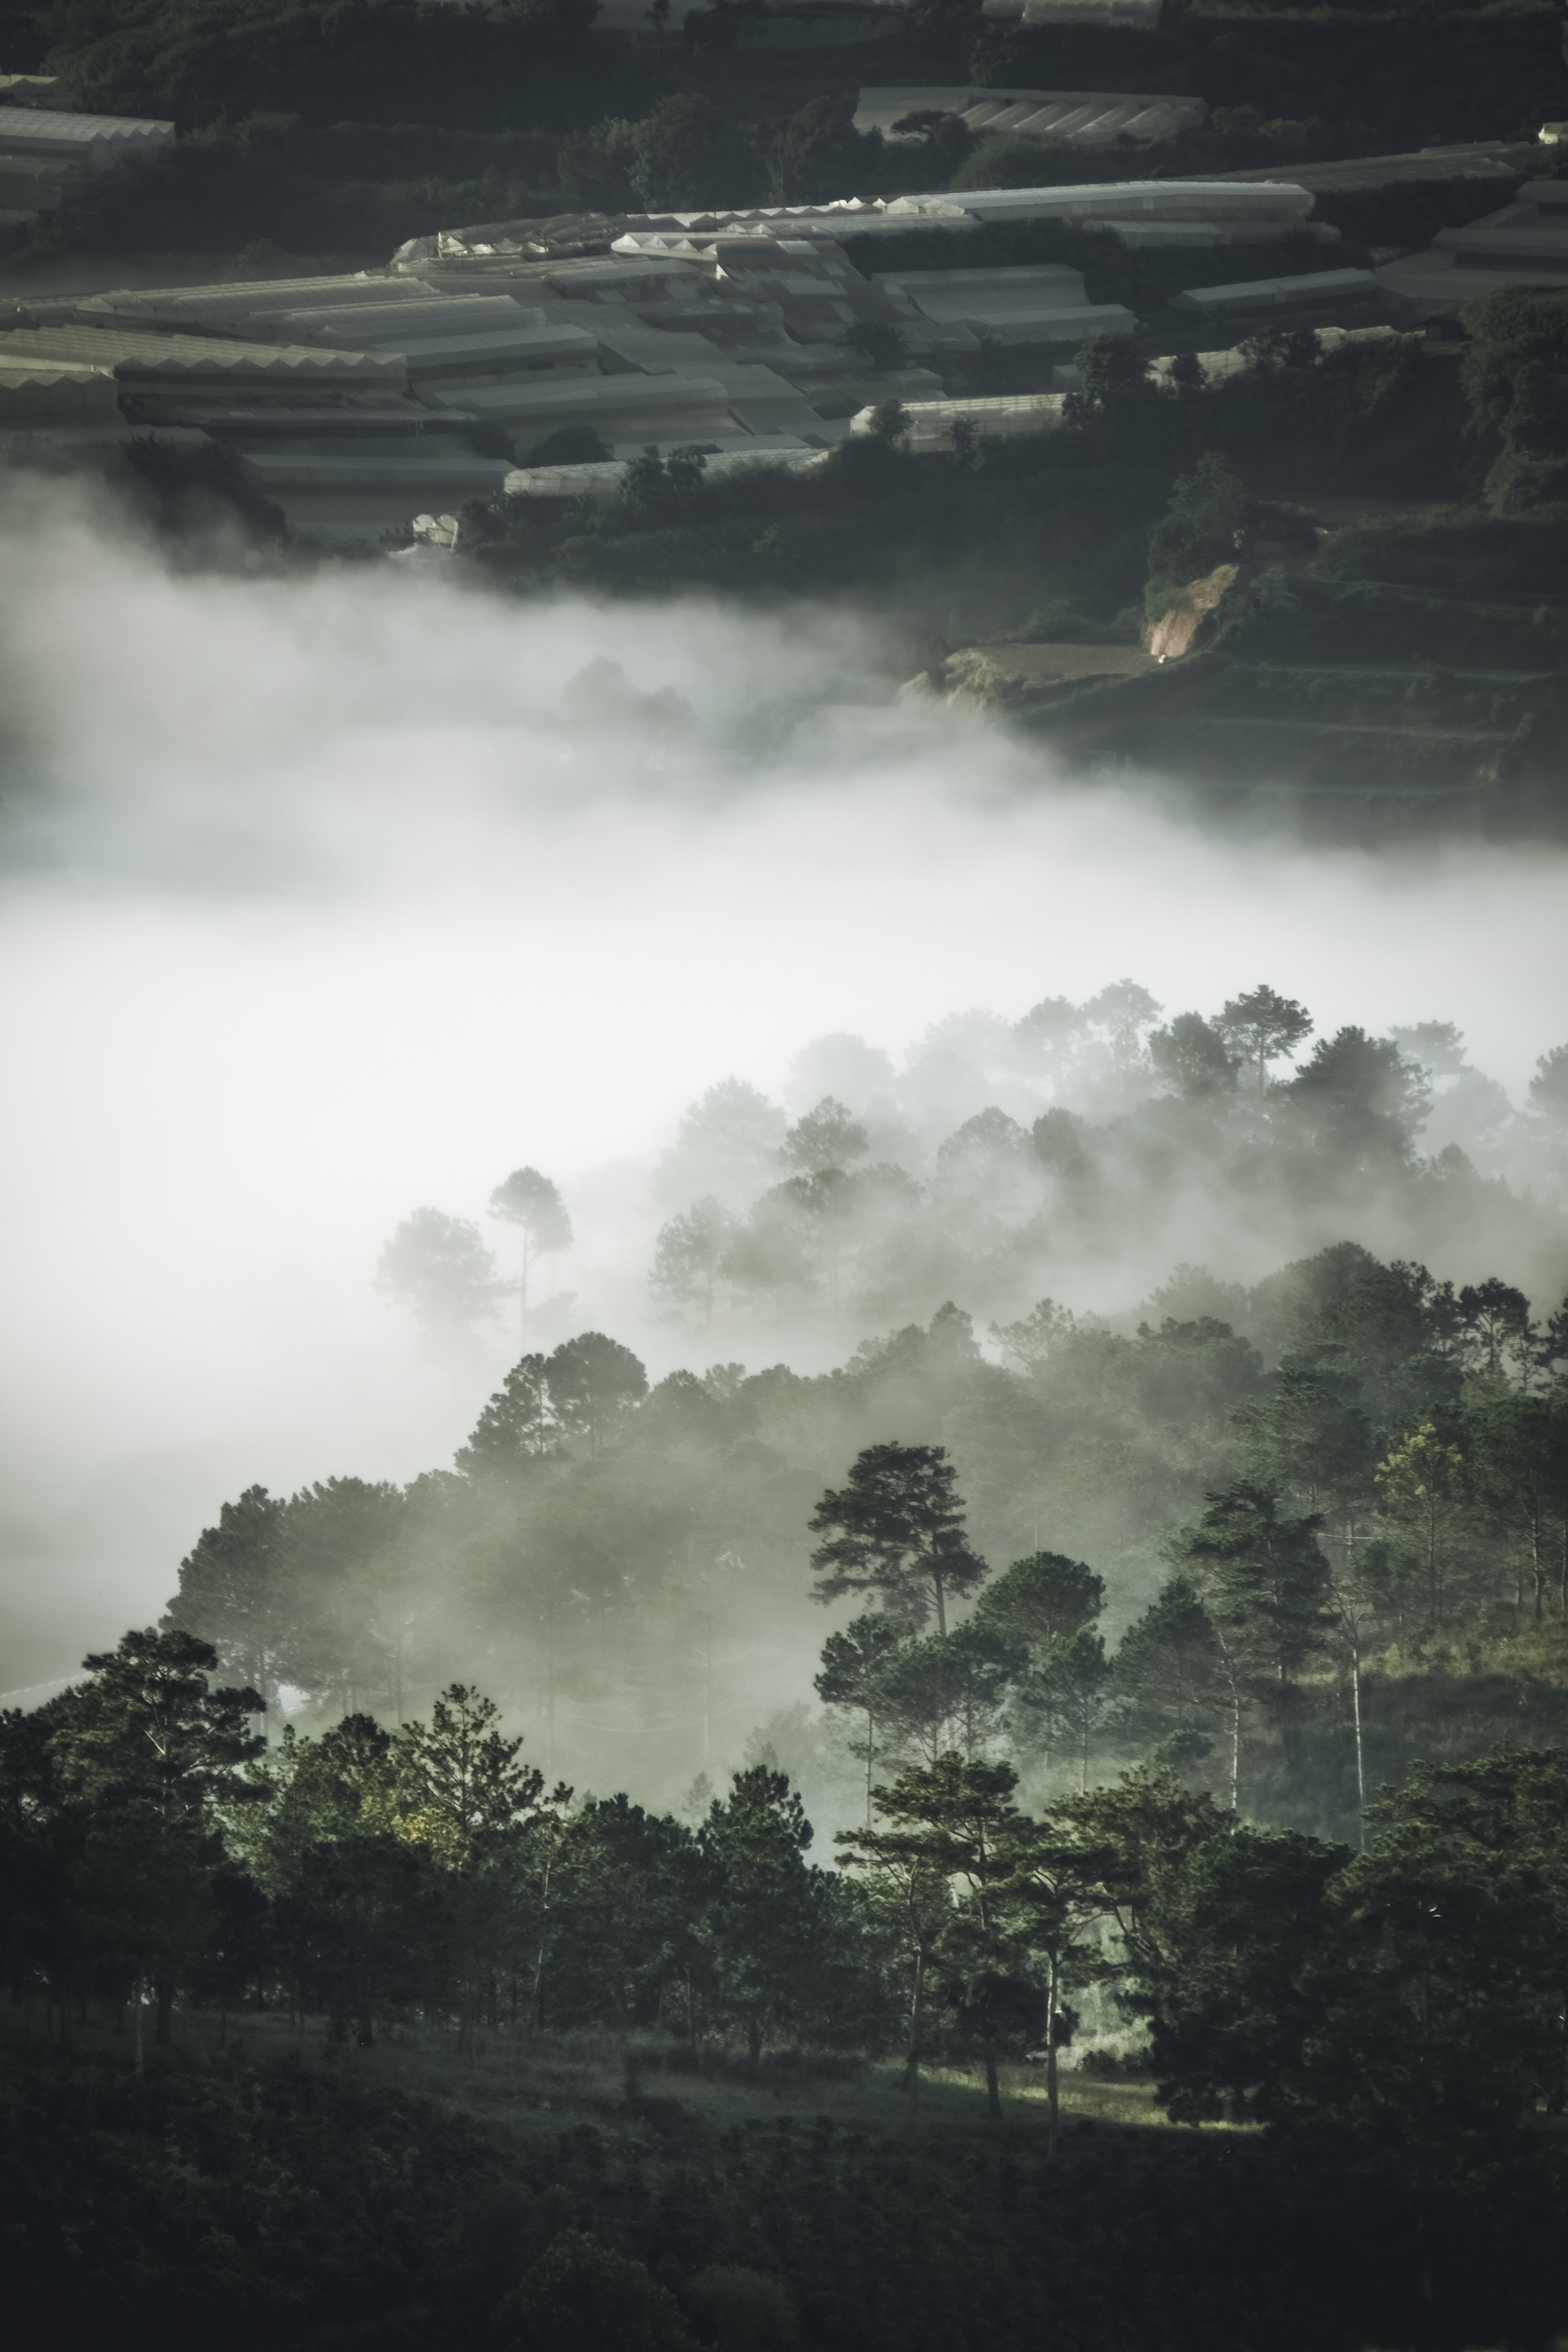
sky, cloud, atmospheric phenomenon, nature, mist, atmosphere, natural landscape, morning, water, tree, fog, landscape, meteorological phenomenon, sunlight, rural area, cumulus, darkness, photography, geological phenomenon, monochrome, stock photography, plant, hill station, black and white, sea, haze, ocean, hill